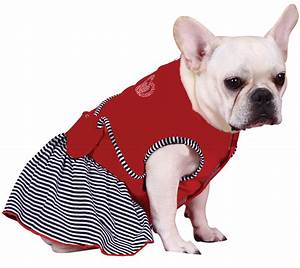
Label: dog